Paul Biddle

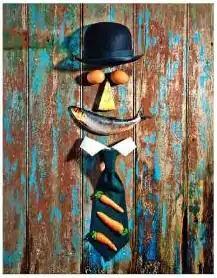
'British Food' exemplifies Paul Biddle's witty art photography.

Paul Biddle is an English fine art photographer, who specialises in creating carefully studied surreal artworks using real objects and studio lighting for artistic effects. He has exhibited widely both in Britain and around the world. He has won at least 15 international photography prizes.